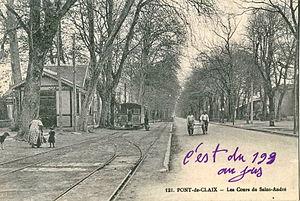
Carte postale ancienne éditée par Maringard, n°121
Le cours de la Libération-et-du-Général-de-Gaulle est une avenue se situant en Isère, traversant l’agglomération grenobloise.
Le Pont-de-Claix est une commune française située dans le département de l'Isère, en région Auvergne-Rhône-Alpes.
L'ancien tramway de Grenoble est un réseau de tramway urbain et suburbain métrique de la région grenobloise créé en 1894, exploité par la société grenobloise de tramways électriques, et qui a aujourd'hui totalement disparu. À cette époque de croissance industrielle et démographique, les anciens modes de transports hippomobiles, fiacres et omnibus, mis en place depuis la fin du XVIIIᵉ siècle, ne suffisent plus à assurer les dessertes urbaines. Les lignes urbaines et suburbaines vont se développer continûment jusque dans les années 1920.